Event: Nepal Earthquake
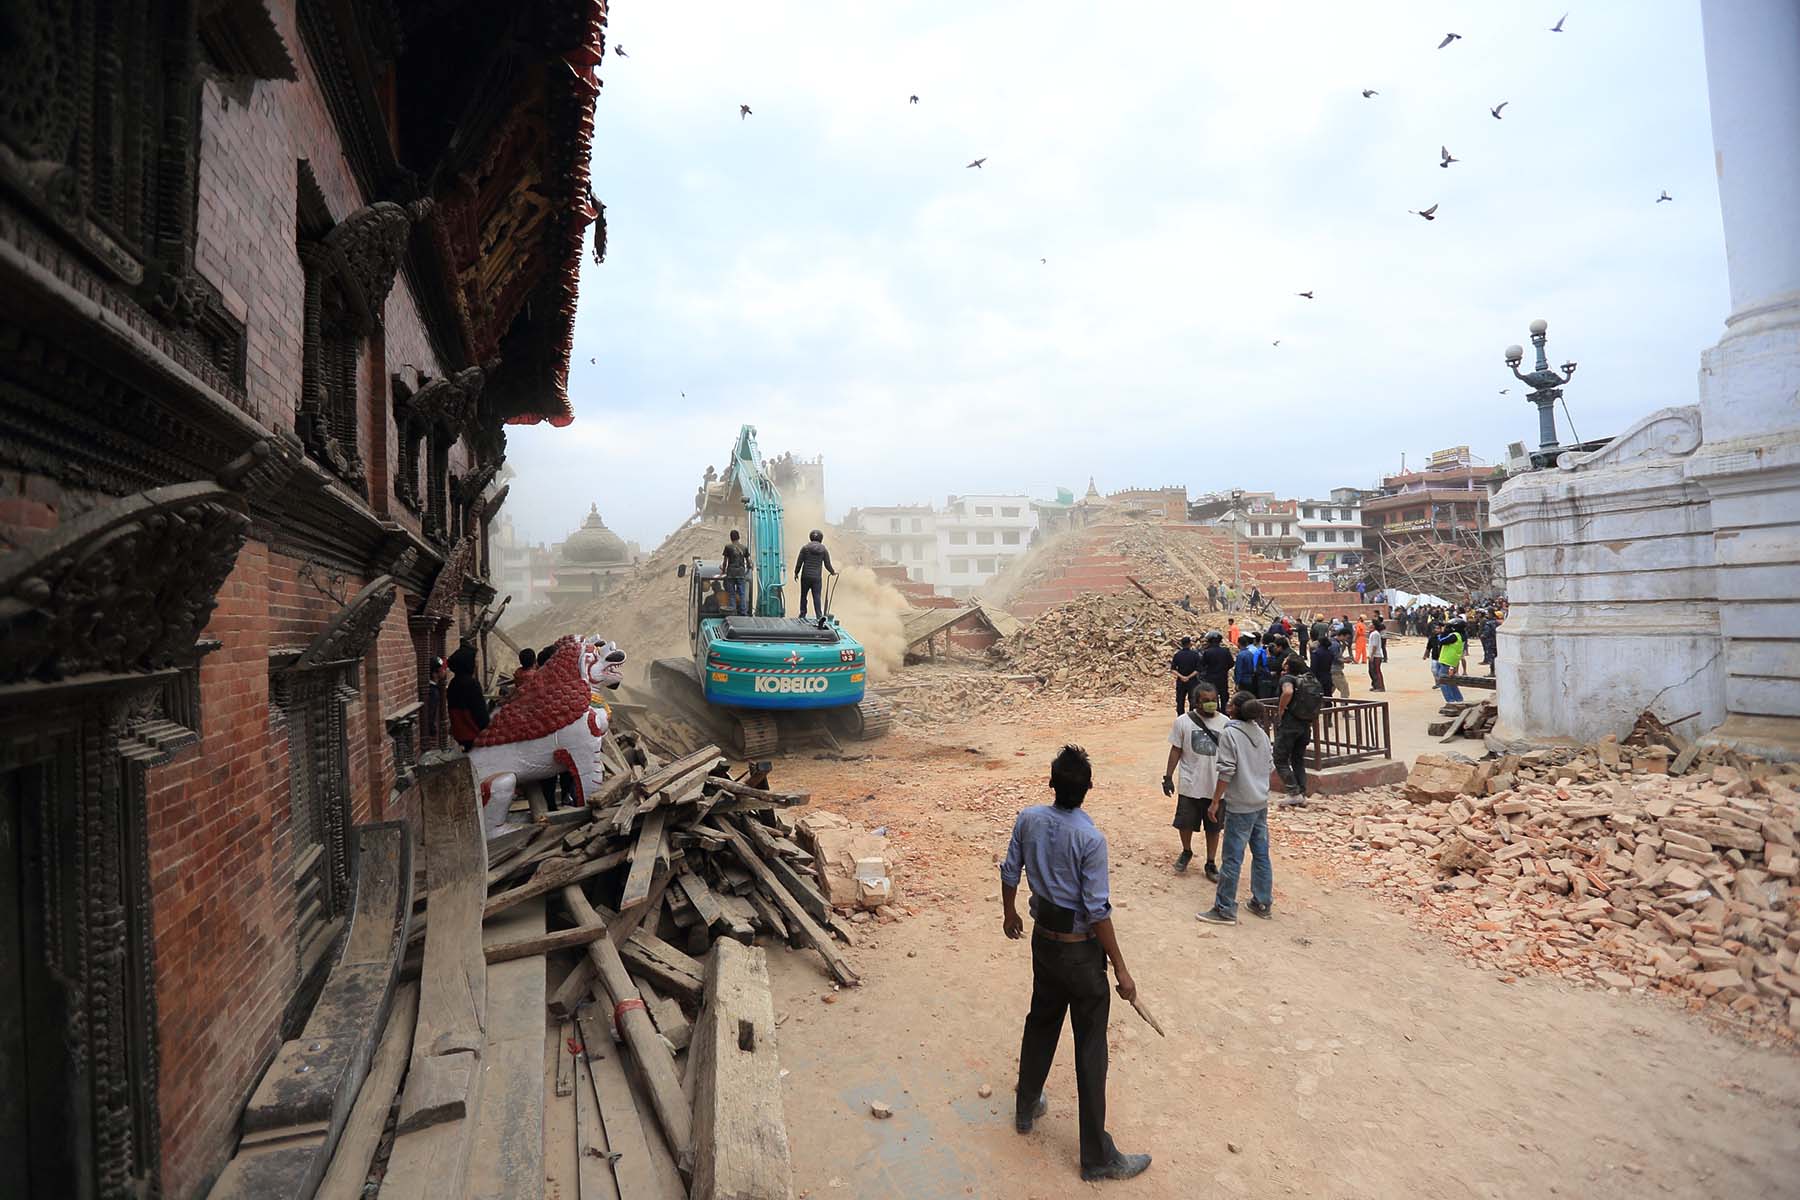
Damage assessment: damage